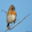
Label: bird